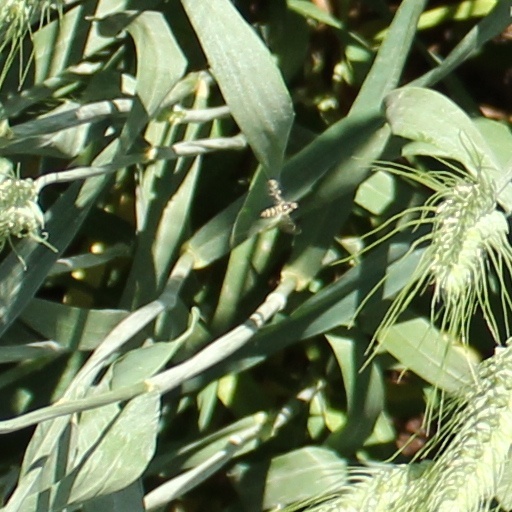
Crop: wheat